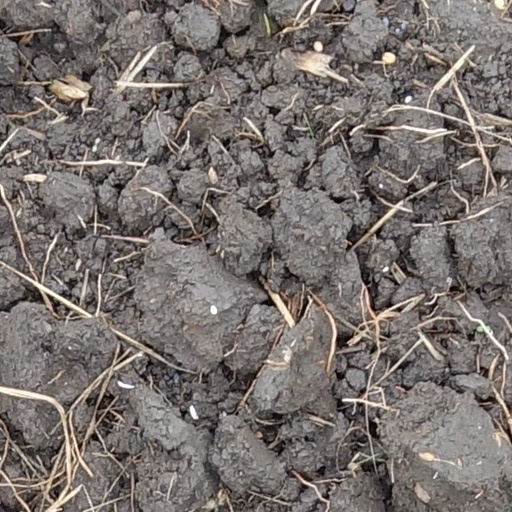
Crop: wheat